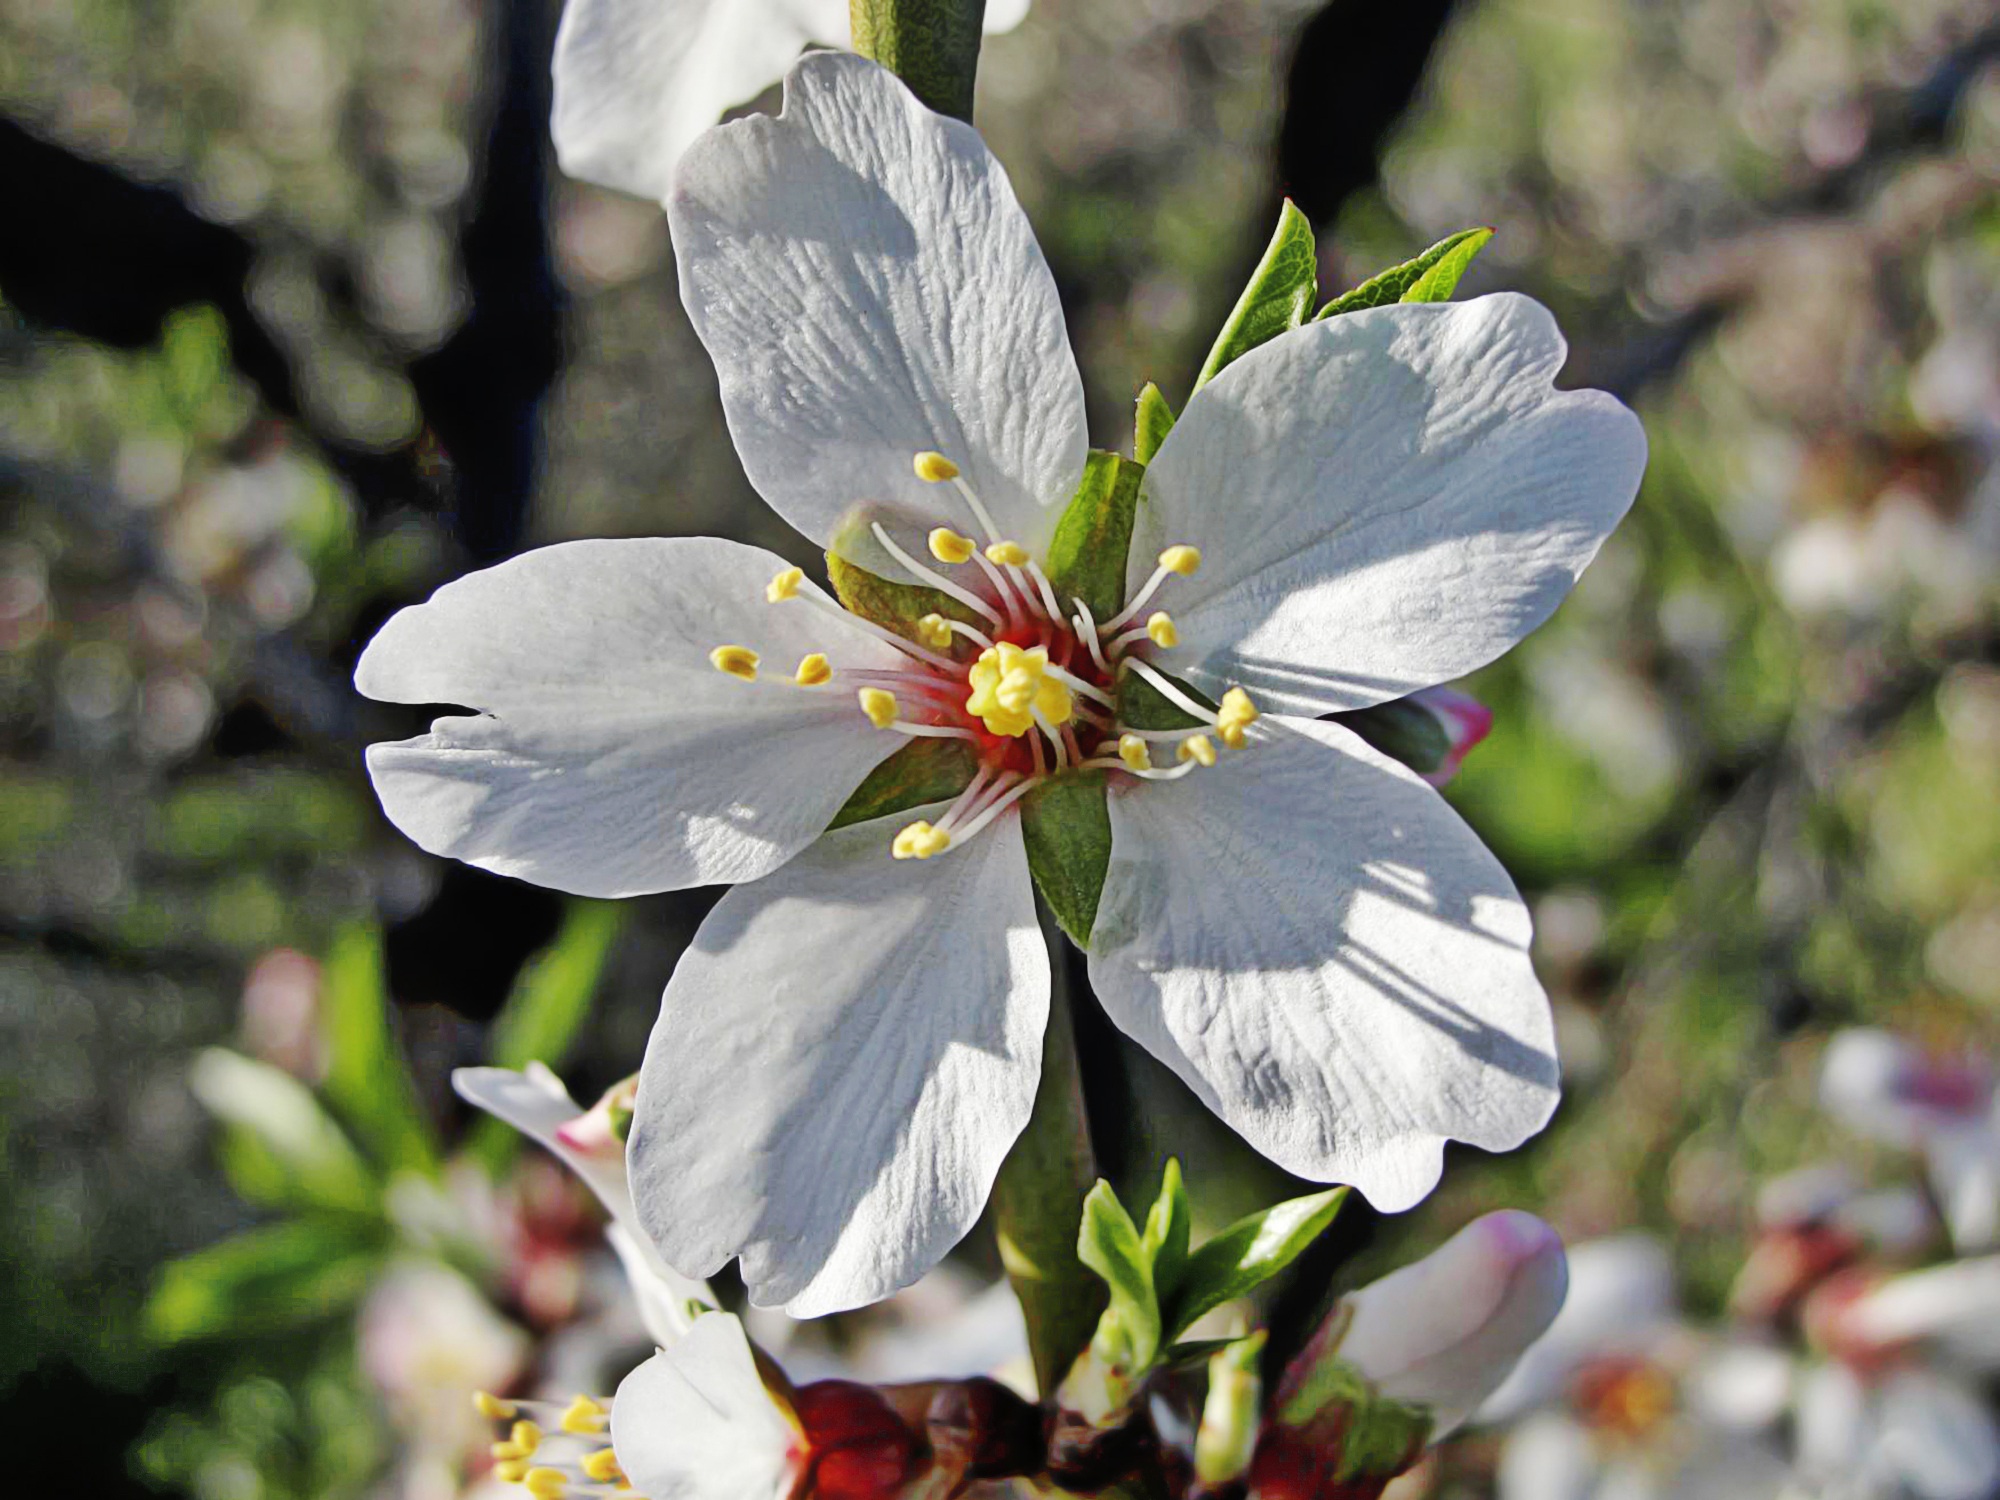
nature, branch, blossom, plant, flower, petal, food, spring, produce, botany, flora, wildflower, macro photography, flowering plant, almond tree, almond flower, land plant